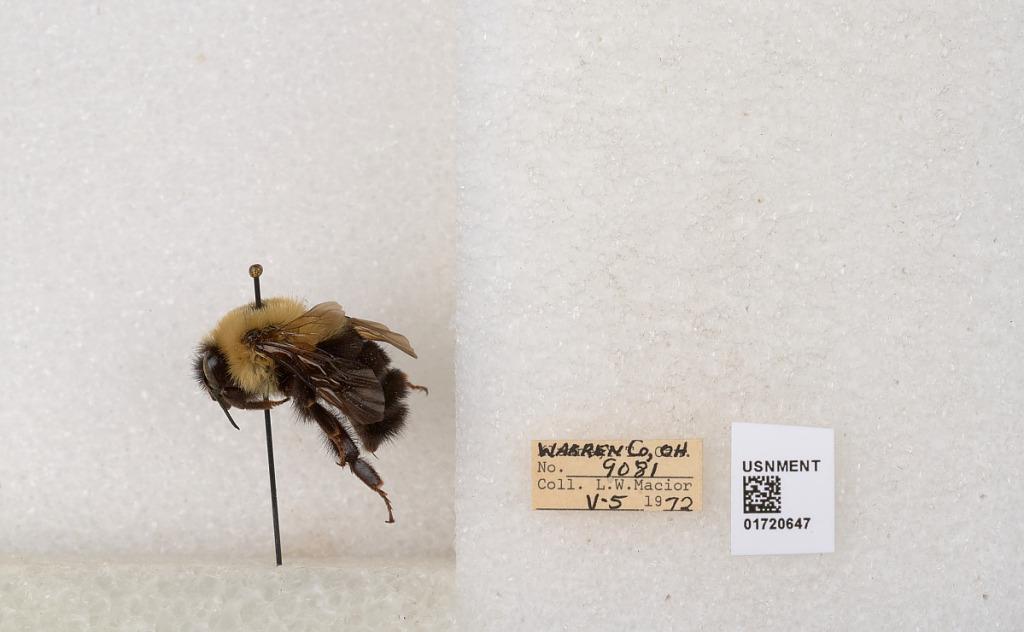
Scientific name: Bombus bimaculatus Cresson
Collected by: L. Macior
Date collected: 1972-5-5
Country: United States
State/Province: Ohio
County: Warren
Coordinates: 39.4276, -84.1668